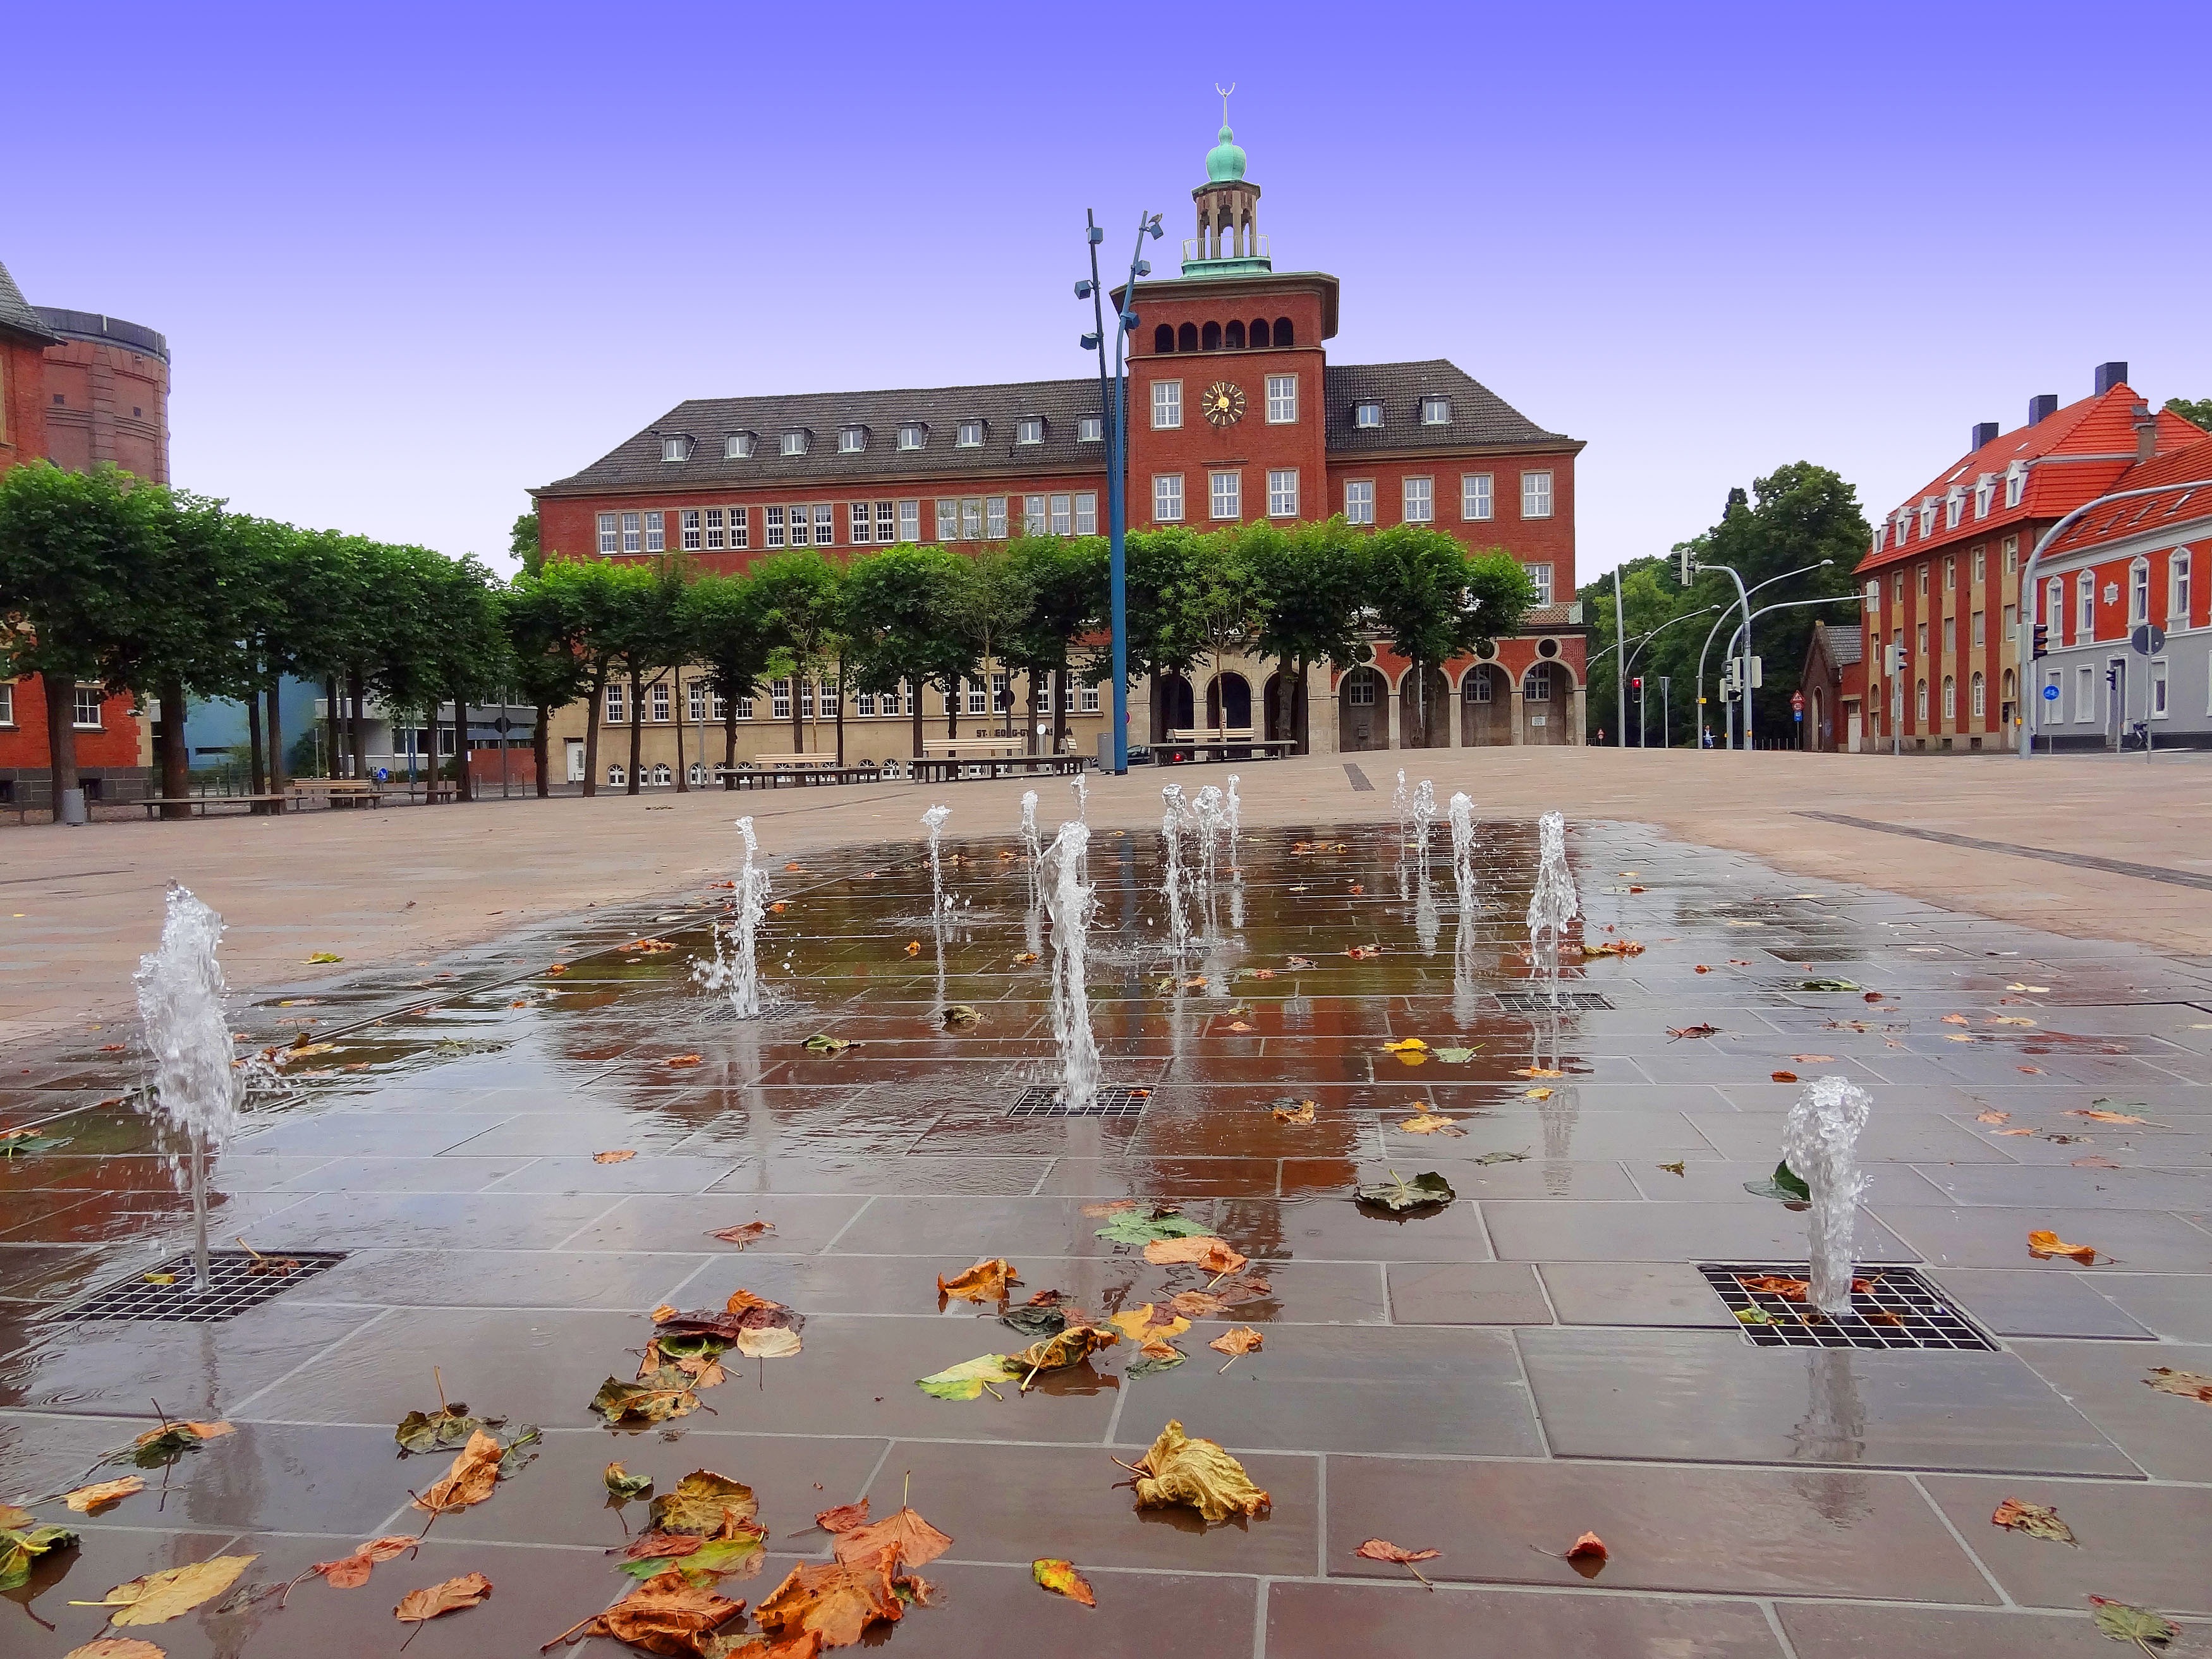
water, plaza, leaves, fountain, town square, george, water games, high school, bocholt, benoelkenplatz